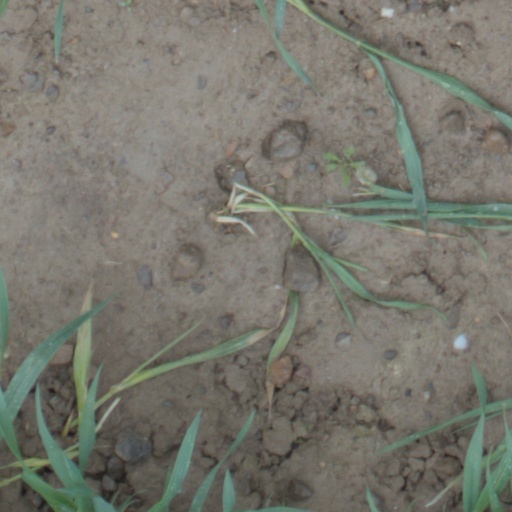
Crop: wheat